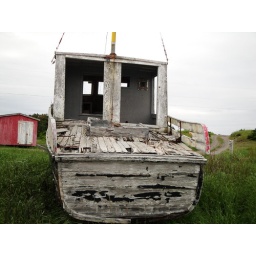
The back of an old black and white wooden boat in Fisherman's Cove, Newfoundland, Canada